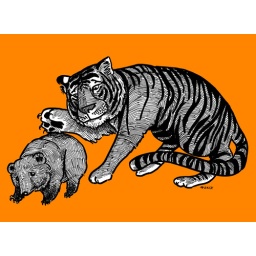
If this was a comic book, in the next frame the tiger would be eating him.